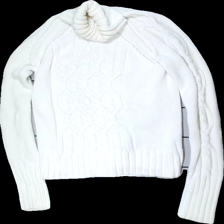
View: front
Type: Sweater
Category: Ladies
Brand: East West
Colors: White
Material: 100% cotton
Pattern: Other
Cut: Regular, Turtle neck
Size: M
Season: All
Stains: Major
Smell: Minor
Damage: make up stain inside collar
Price range: <50
Recommended usage: Export